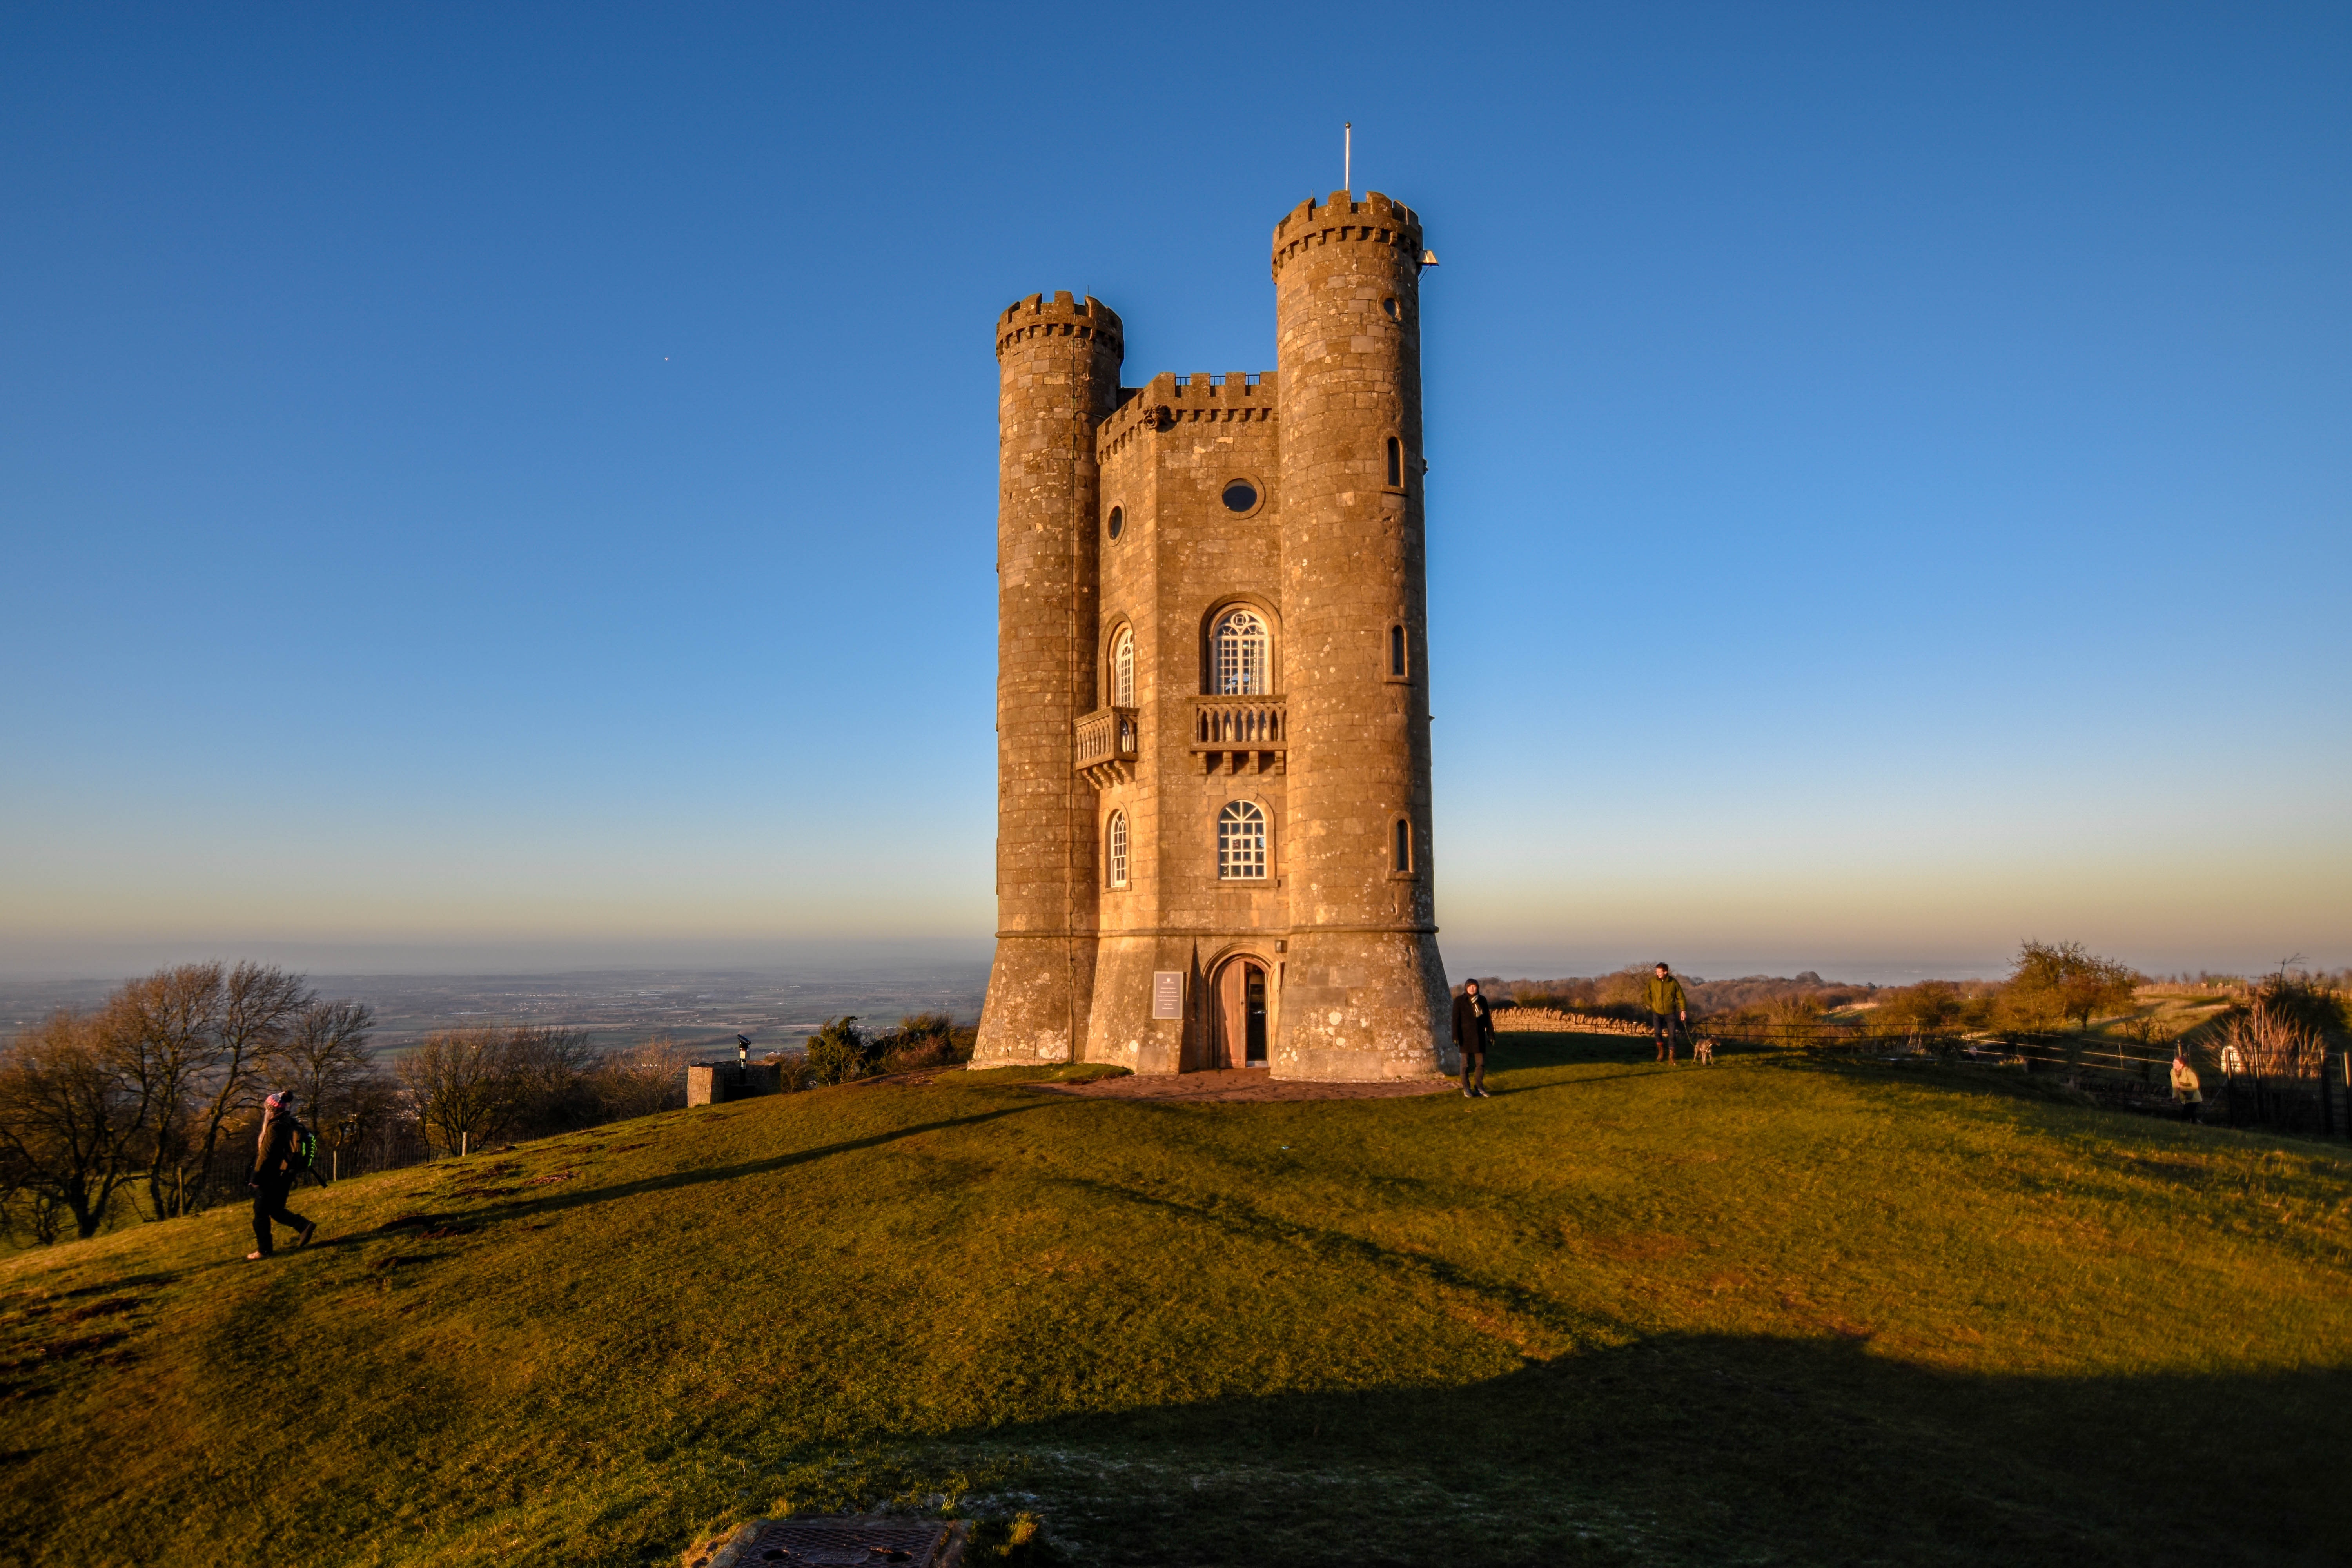
landscape, lighthouse, sunset, hill, building, chateau, tower, castle, landmark, fortification, england, ruins, rural area, broadway tower, views are in evening